Dichtung und Wahrheit

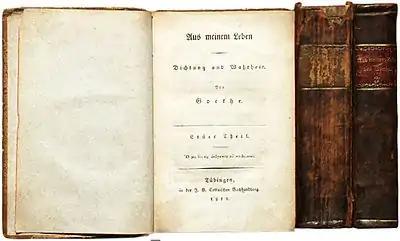

Aus meinem Leben: Dichtung und Wahrheit ("From my Life: Poetry and Truth"; 1811–1833) is an autobiography by Johann Wolfgang von Goethe that comprises the time from the poet's childhood to the days in 1775, when he was about to leave for Weimar.